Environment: real
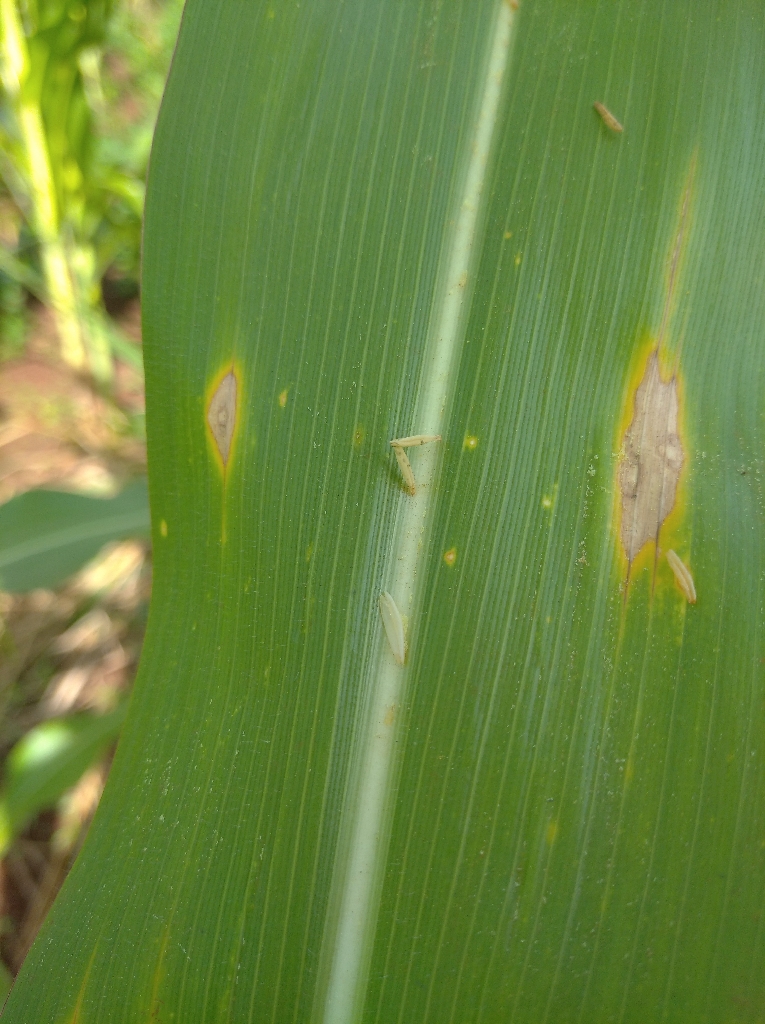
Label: northern_corn_leaf_blight